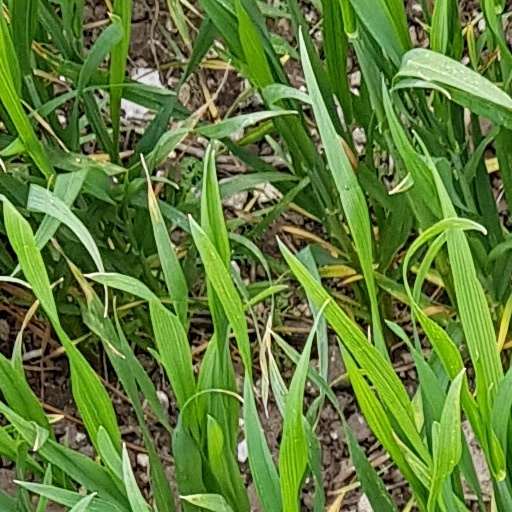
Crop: wheat